Gamelan

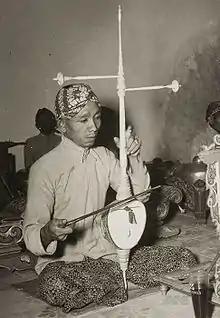
K.P.H. Notoprojo, a famous Indonesian Javanese Gamelan and Rebab player, between 1945 and 1955

A gamelan is a multi-timbre ensemble consisting of metallophones, xylophones, flutes, gongs, voices, as well as bowed and plucked strings. The hand-played drum called "kendang" controls the tempo and rhythm of pieces as well as transitions from one section to another, while one instrument gives melodic cues to indicate treatment or sections of a piece.